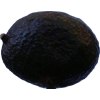
Label: black_avocado